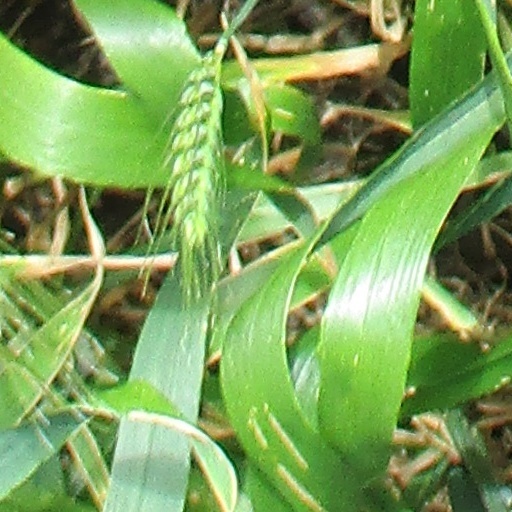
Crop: wheat